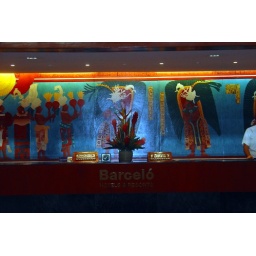
Check in desk of beach side.